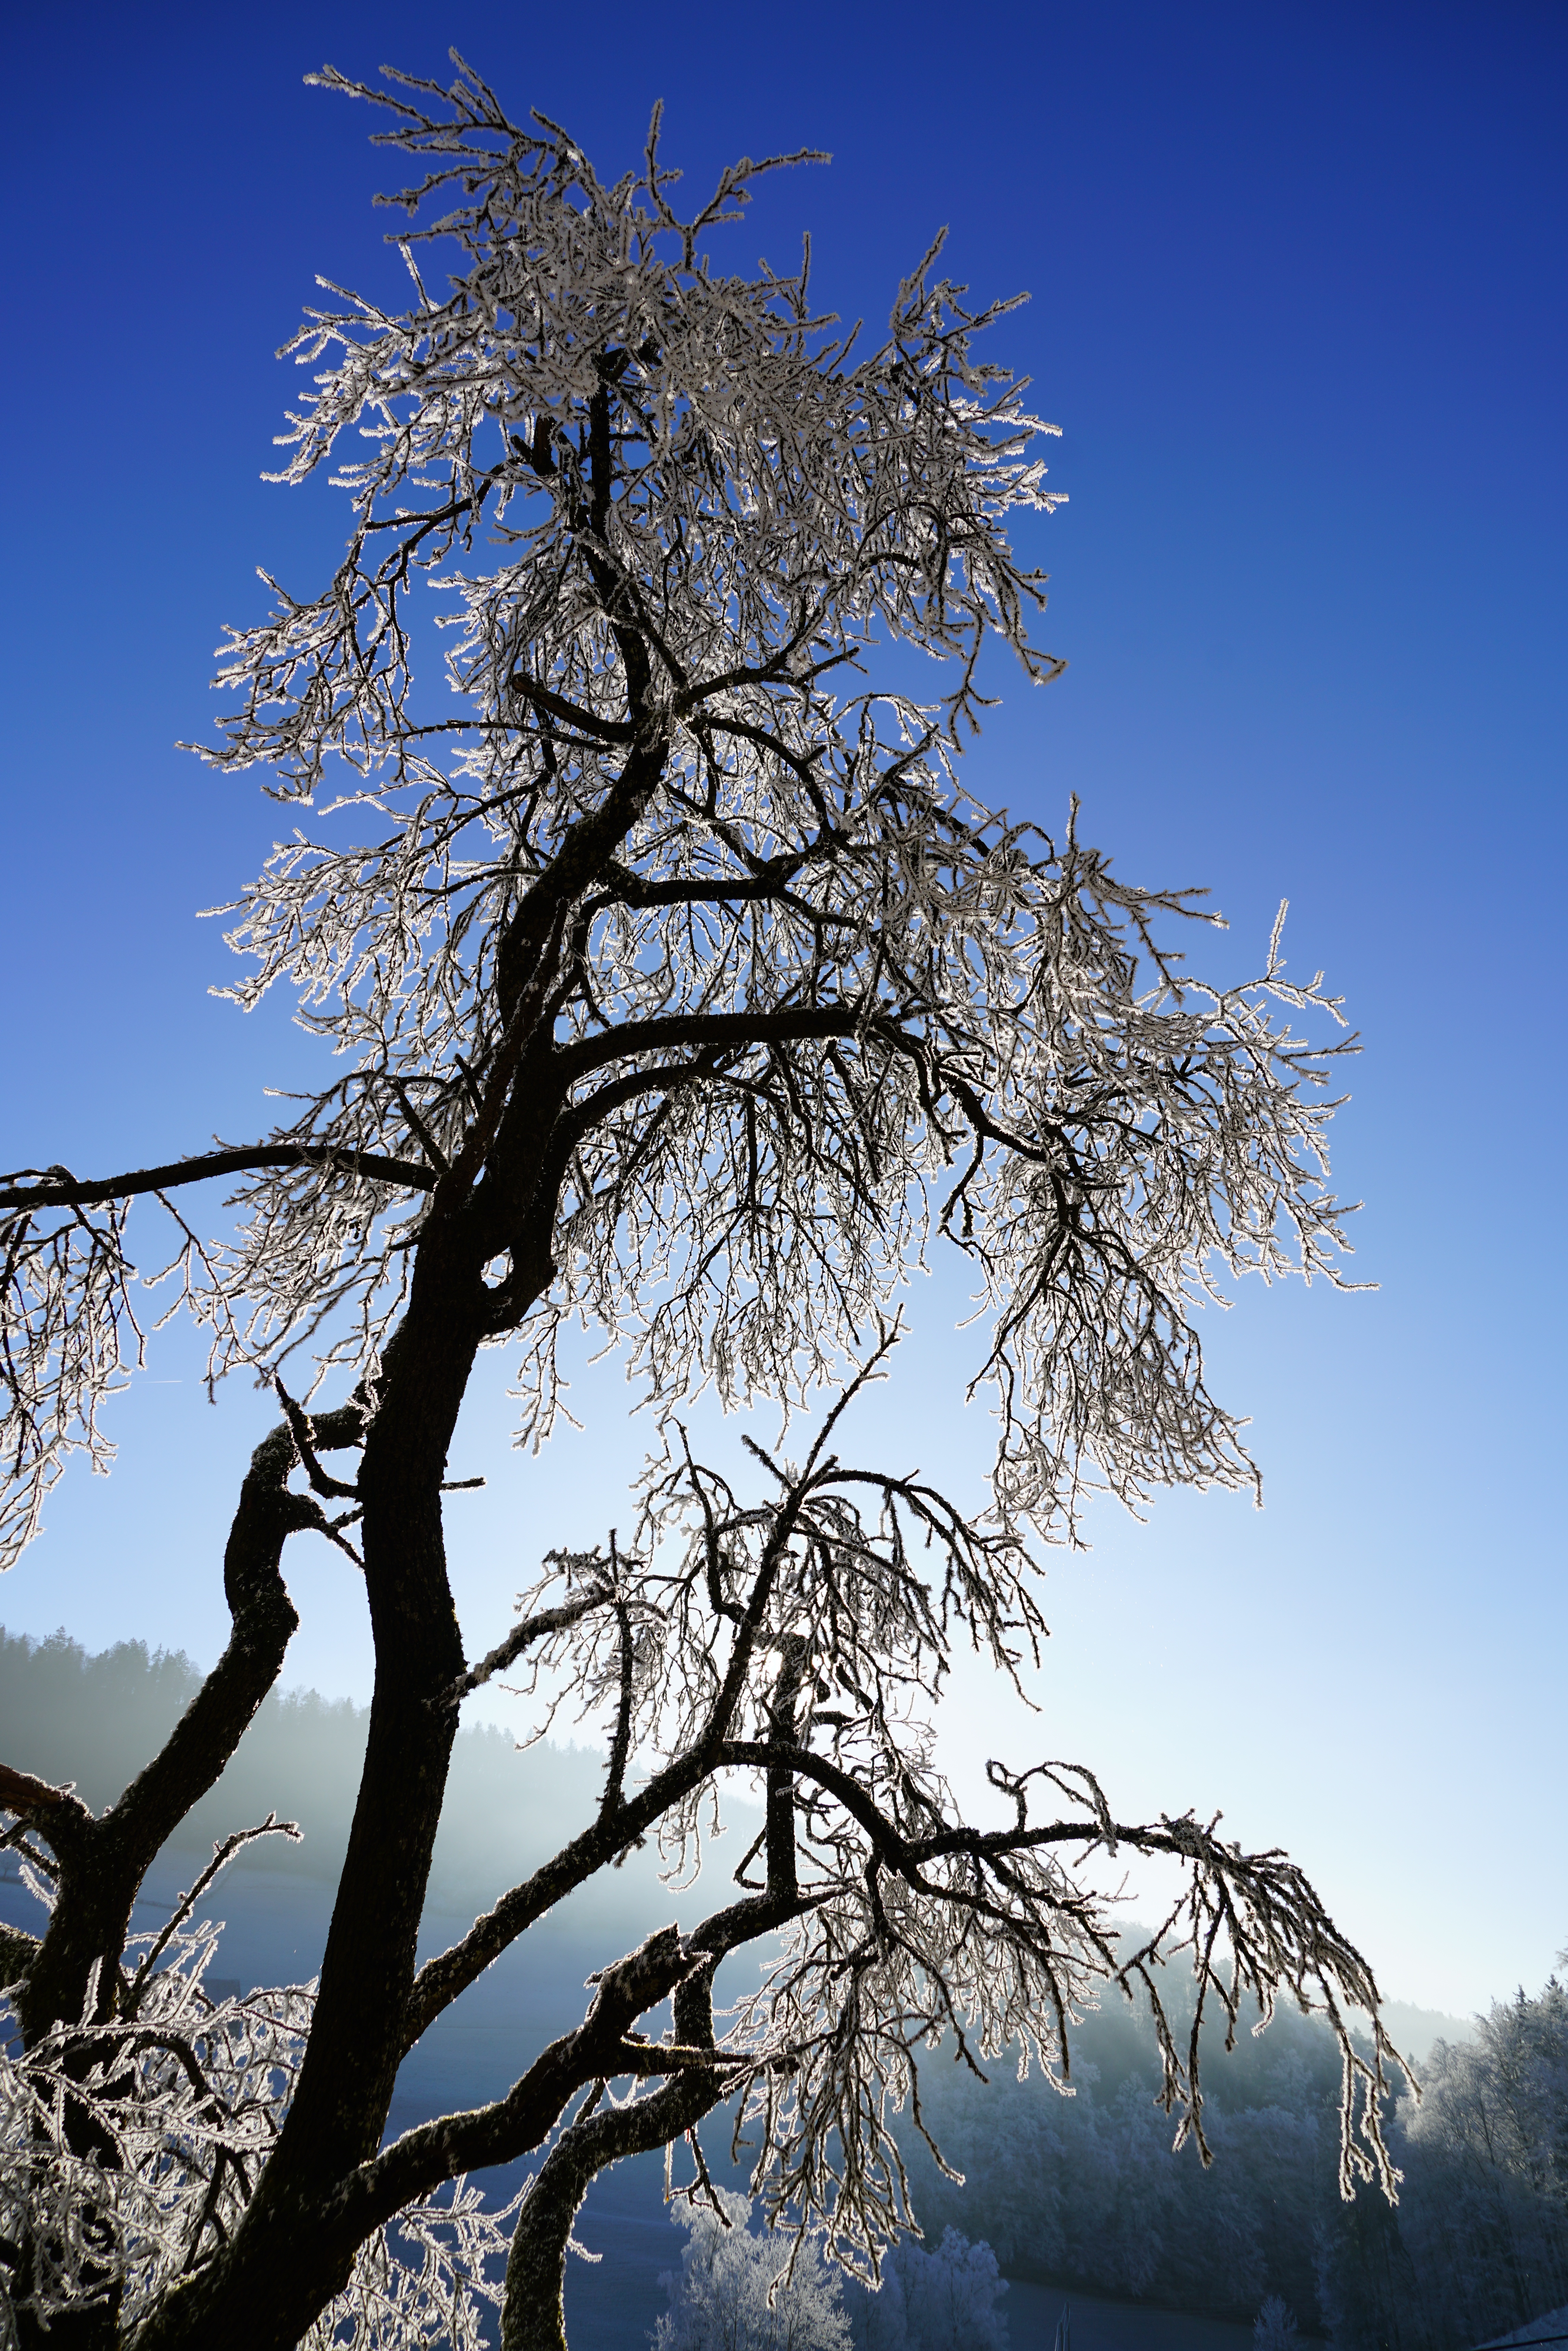
tree, nature, forest, branch, snow, cold, winter, cloud, plant, sky, sunlight, morning, leaf, frost, trunk, daytime, ice, spring, twig, iced, vegetation, branches, wintry, larch, hoarfrost, freezing, stock photography, woody plant, computer wallpaper